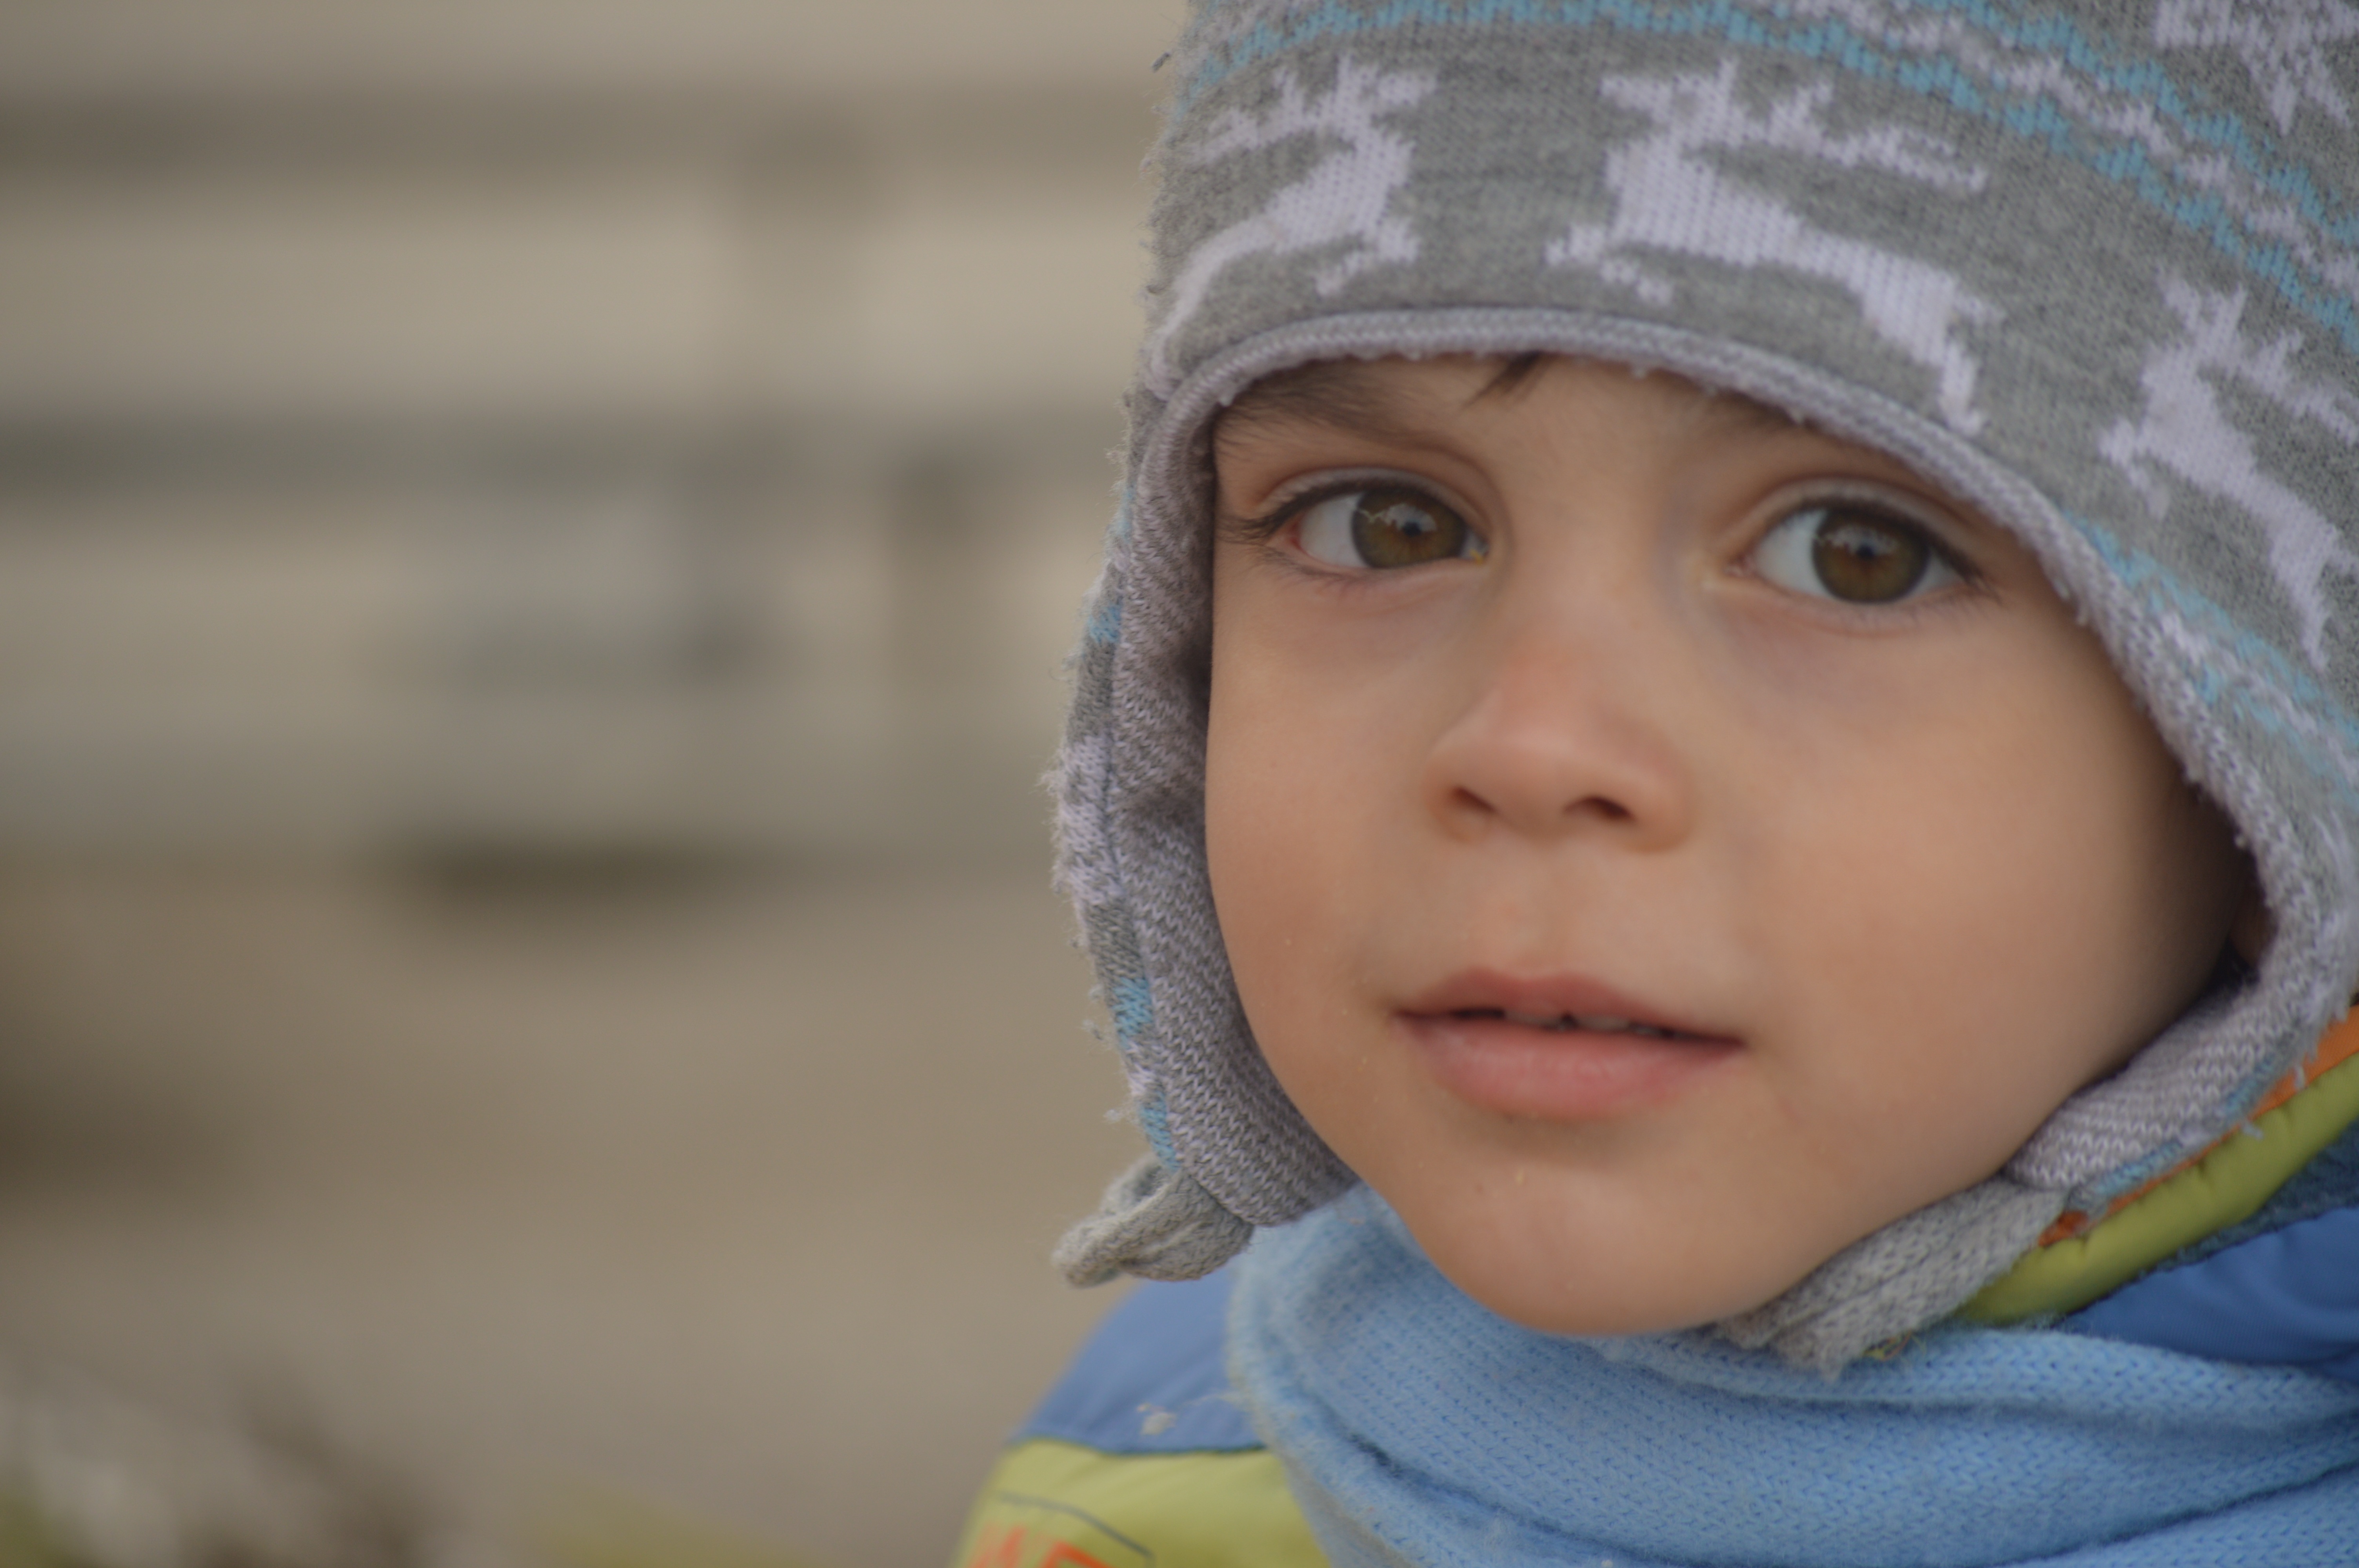
person, people, girl, woman, photography, boy, male, portrait, child, blue, facial expression, smile, close up, face, nose, infant, toddler, eye, head, skin, organ, emotion, portrait photography